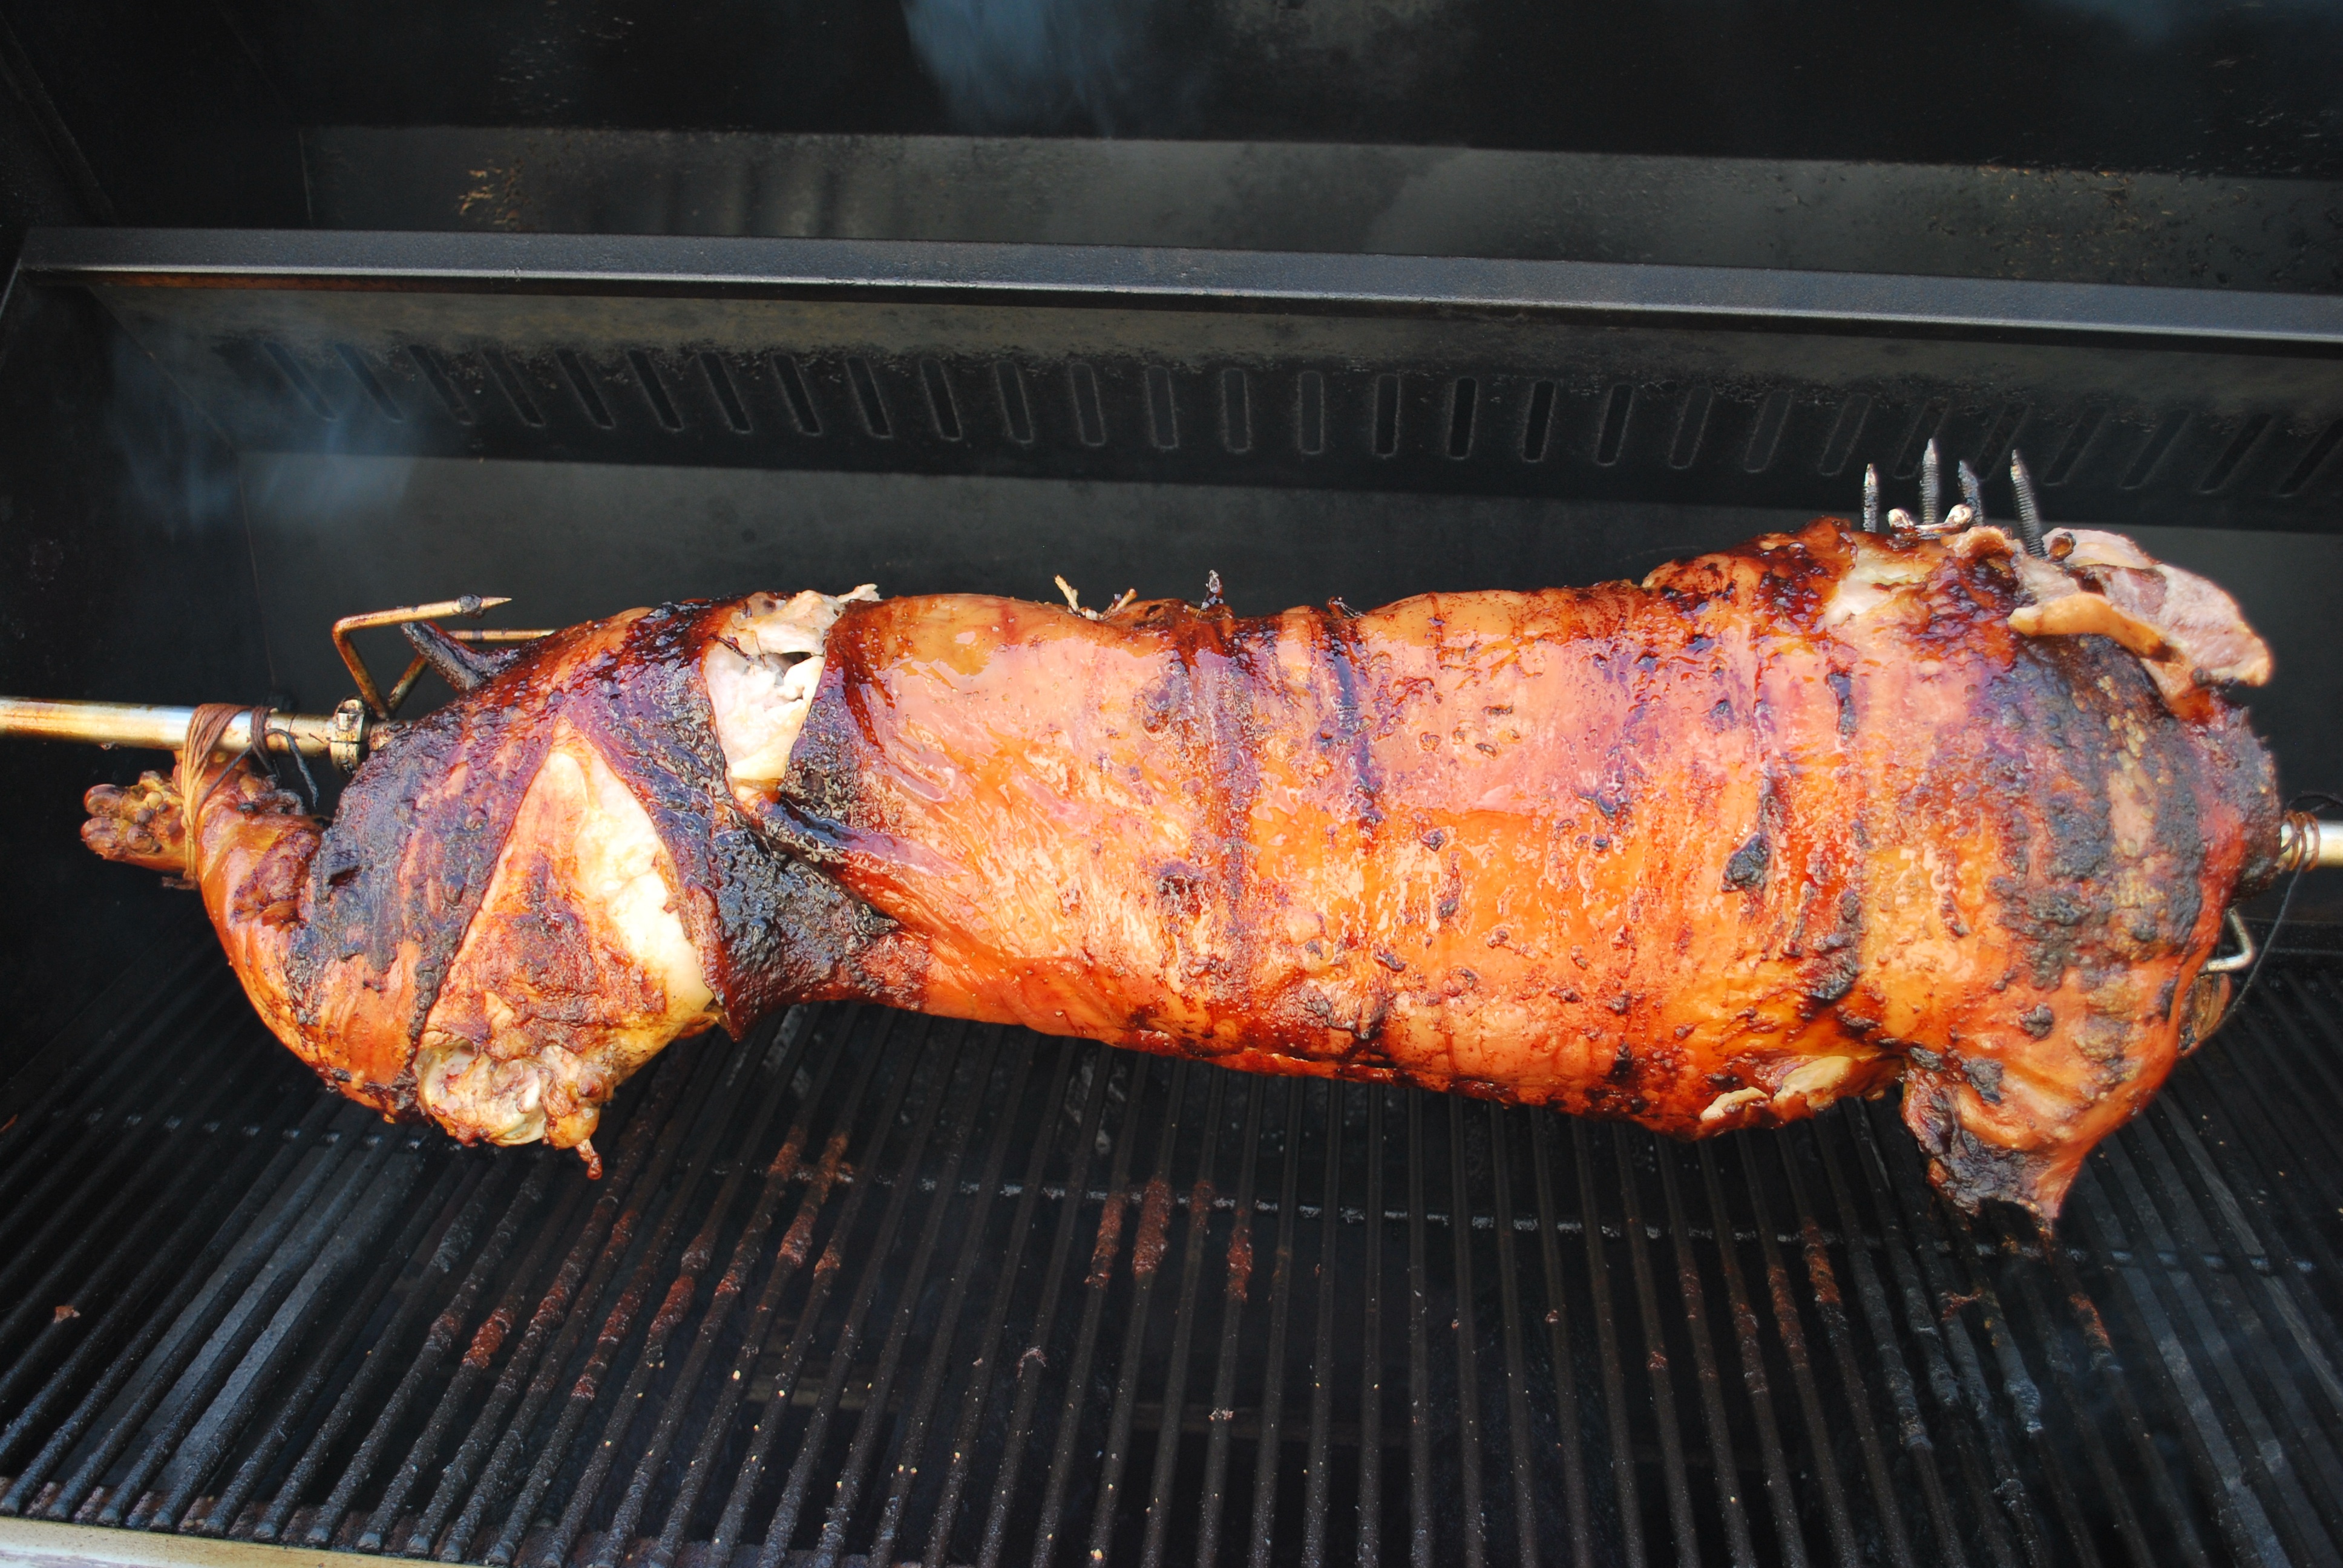
dish, meal, food, cooking, meat, barbecue, cuisine, cooked, piglet, dinner, hot, pig, roasting, spit, grilling, barbecue grill, suckling pig, rotisserie, pig roast, outdoor grill, animal source foods, lechon